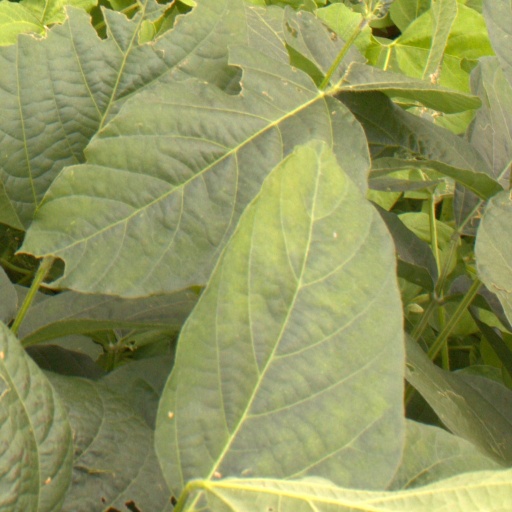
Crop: soybean